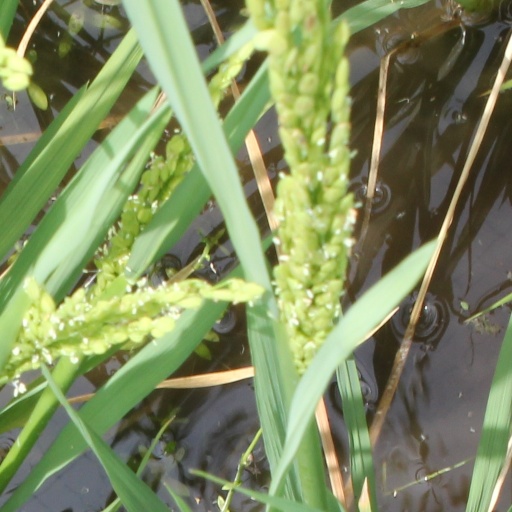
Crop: rice